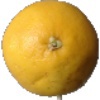
Label: white_grapefruit